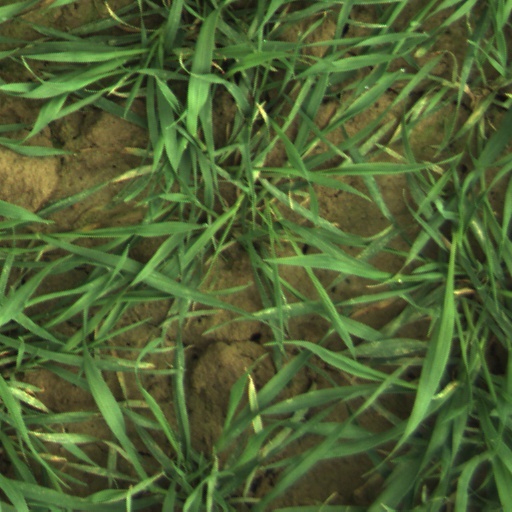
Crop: wheat